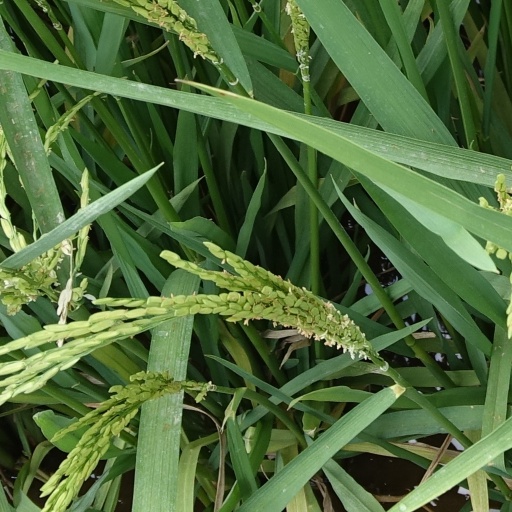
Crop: rice